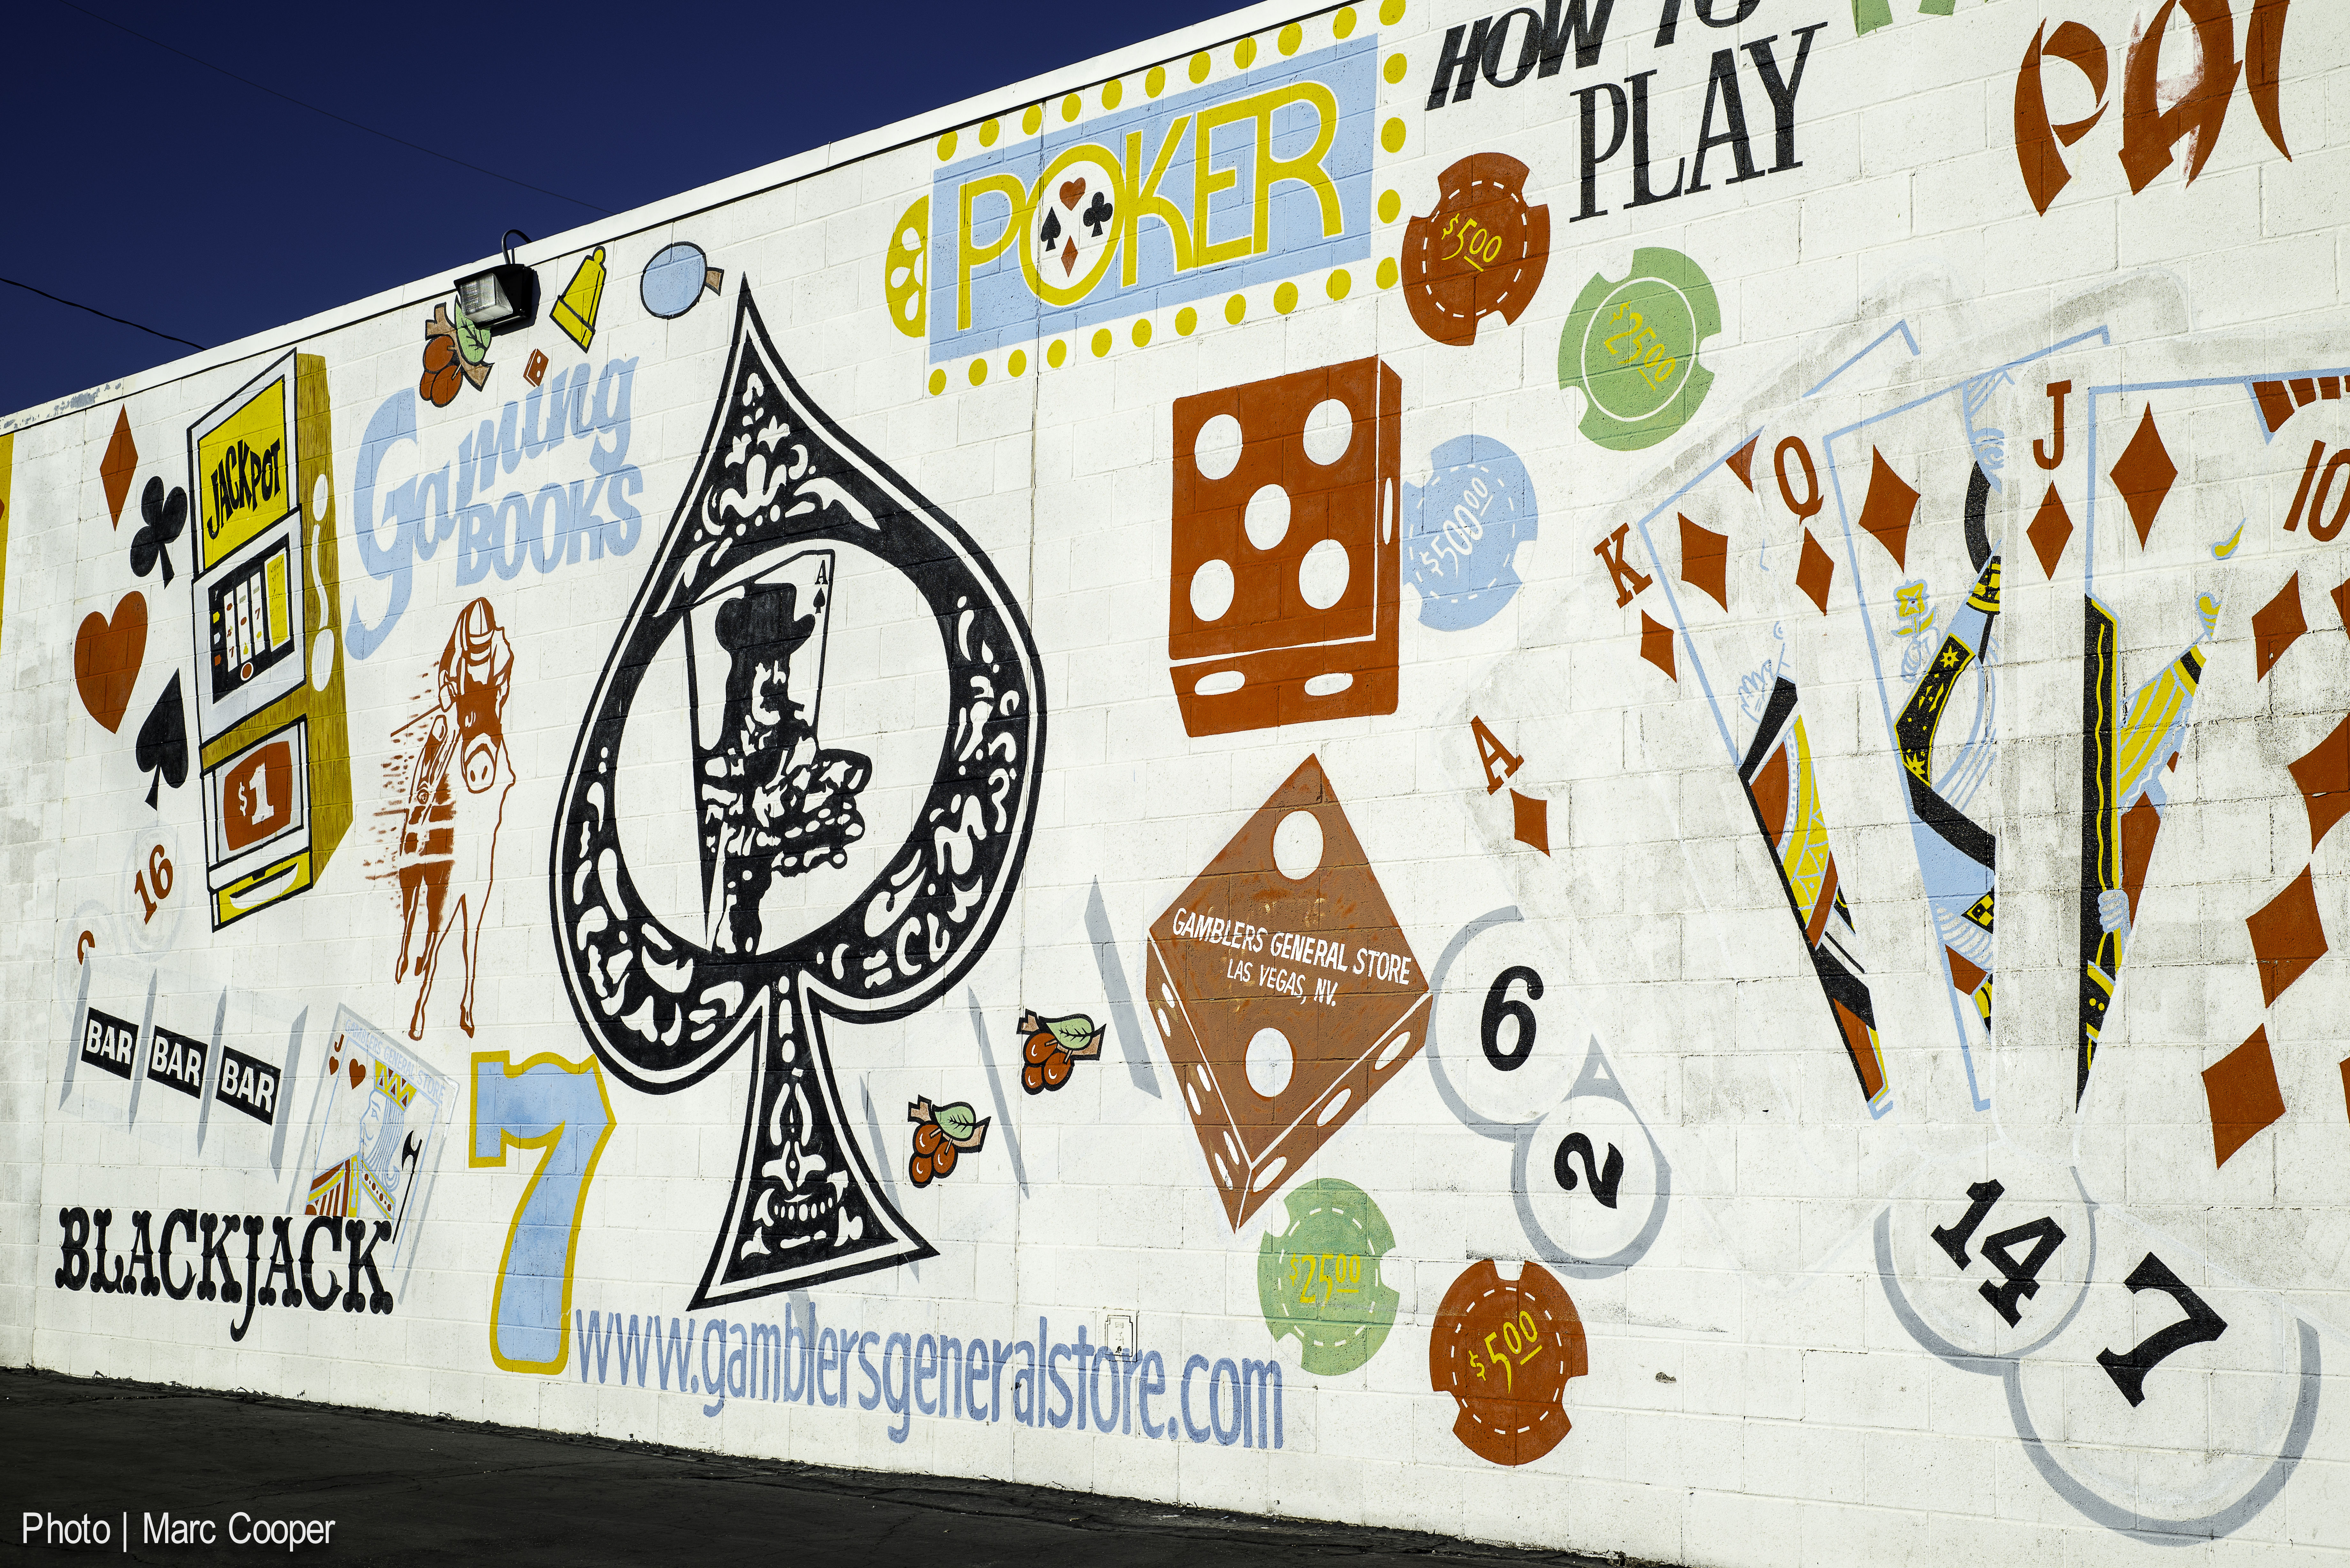
number, advertising, banner, brand, font, art, cool image, illustration, streetart, wallart, murals, lasvegas, i, graphic design